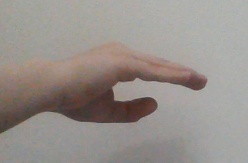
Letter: jeem